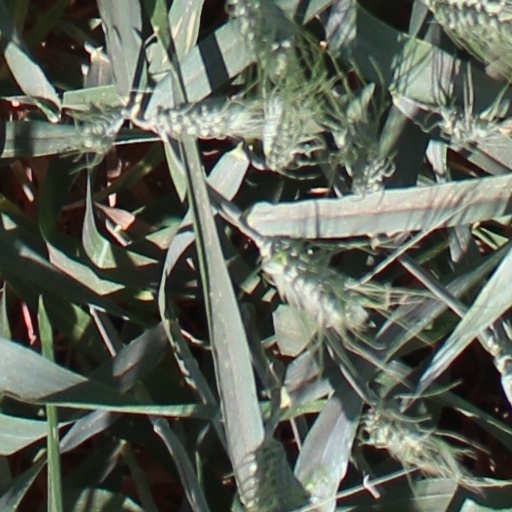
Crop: wheat